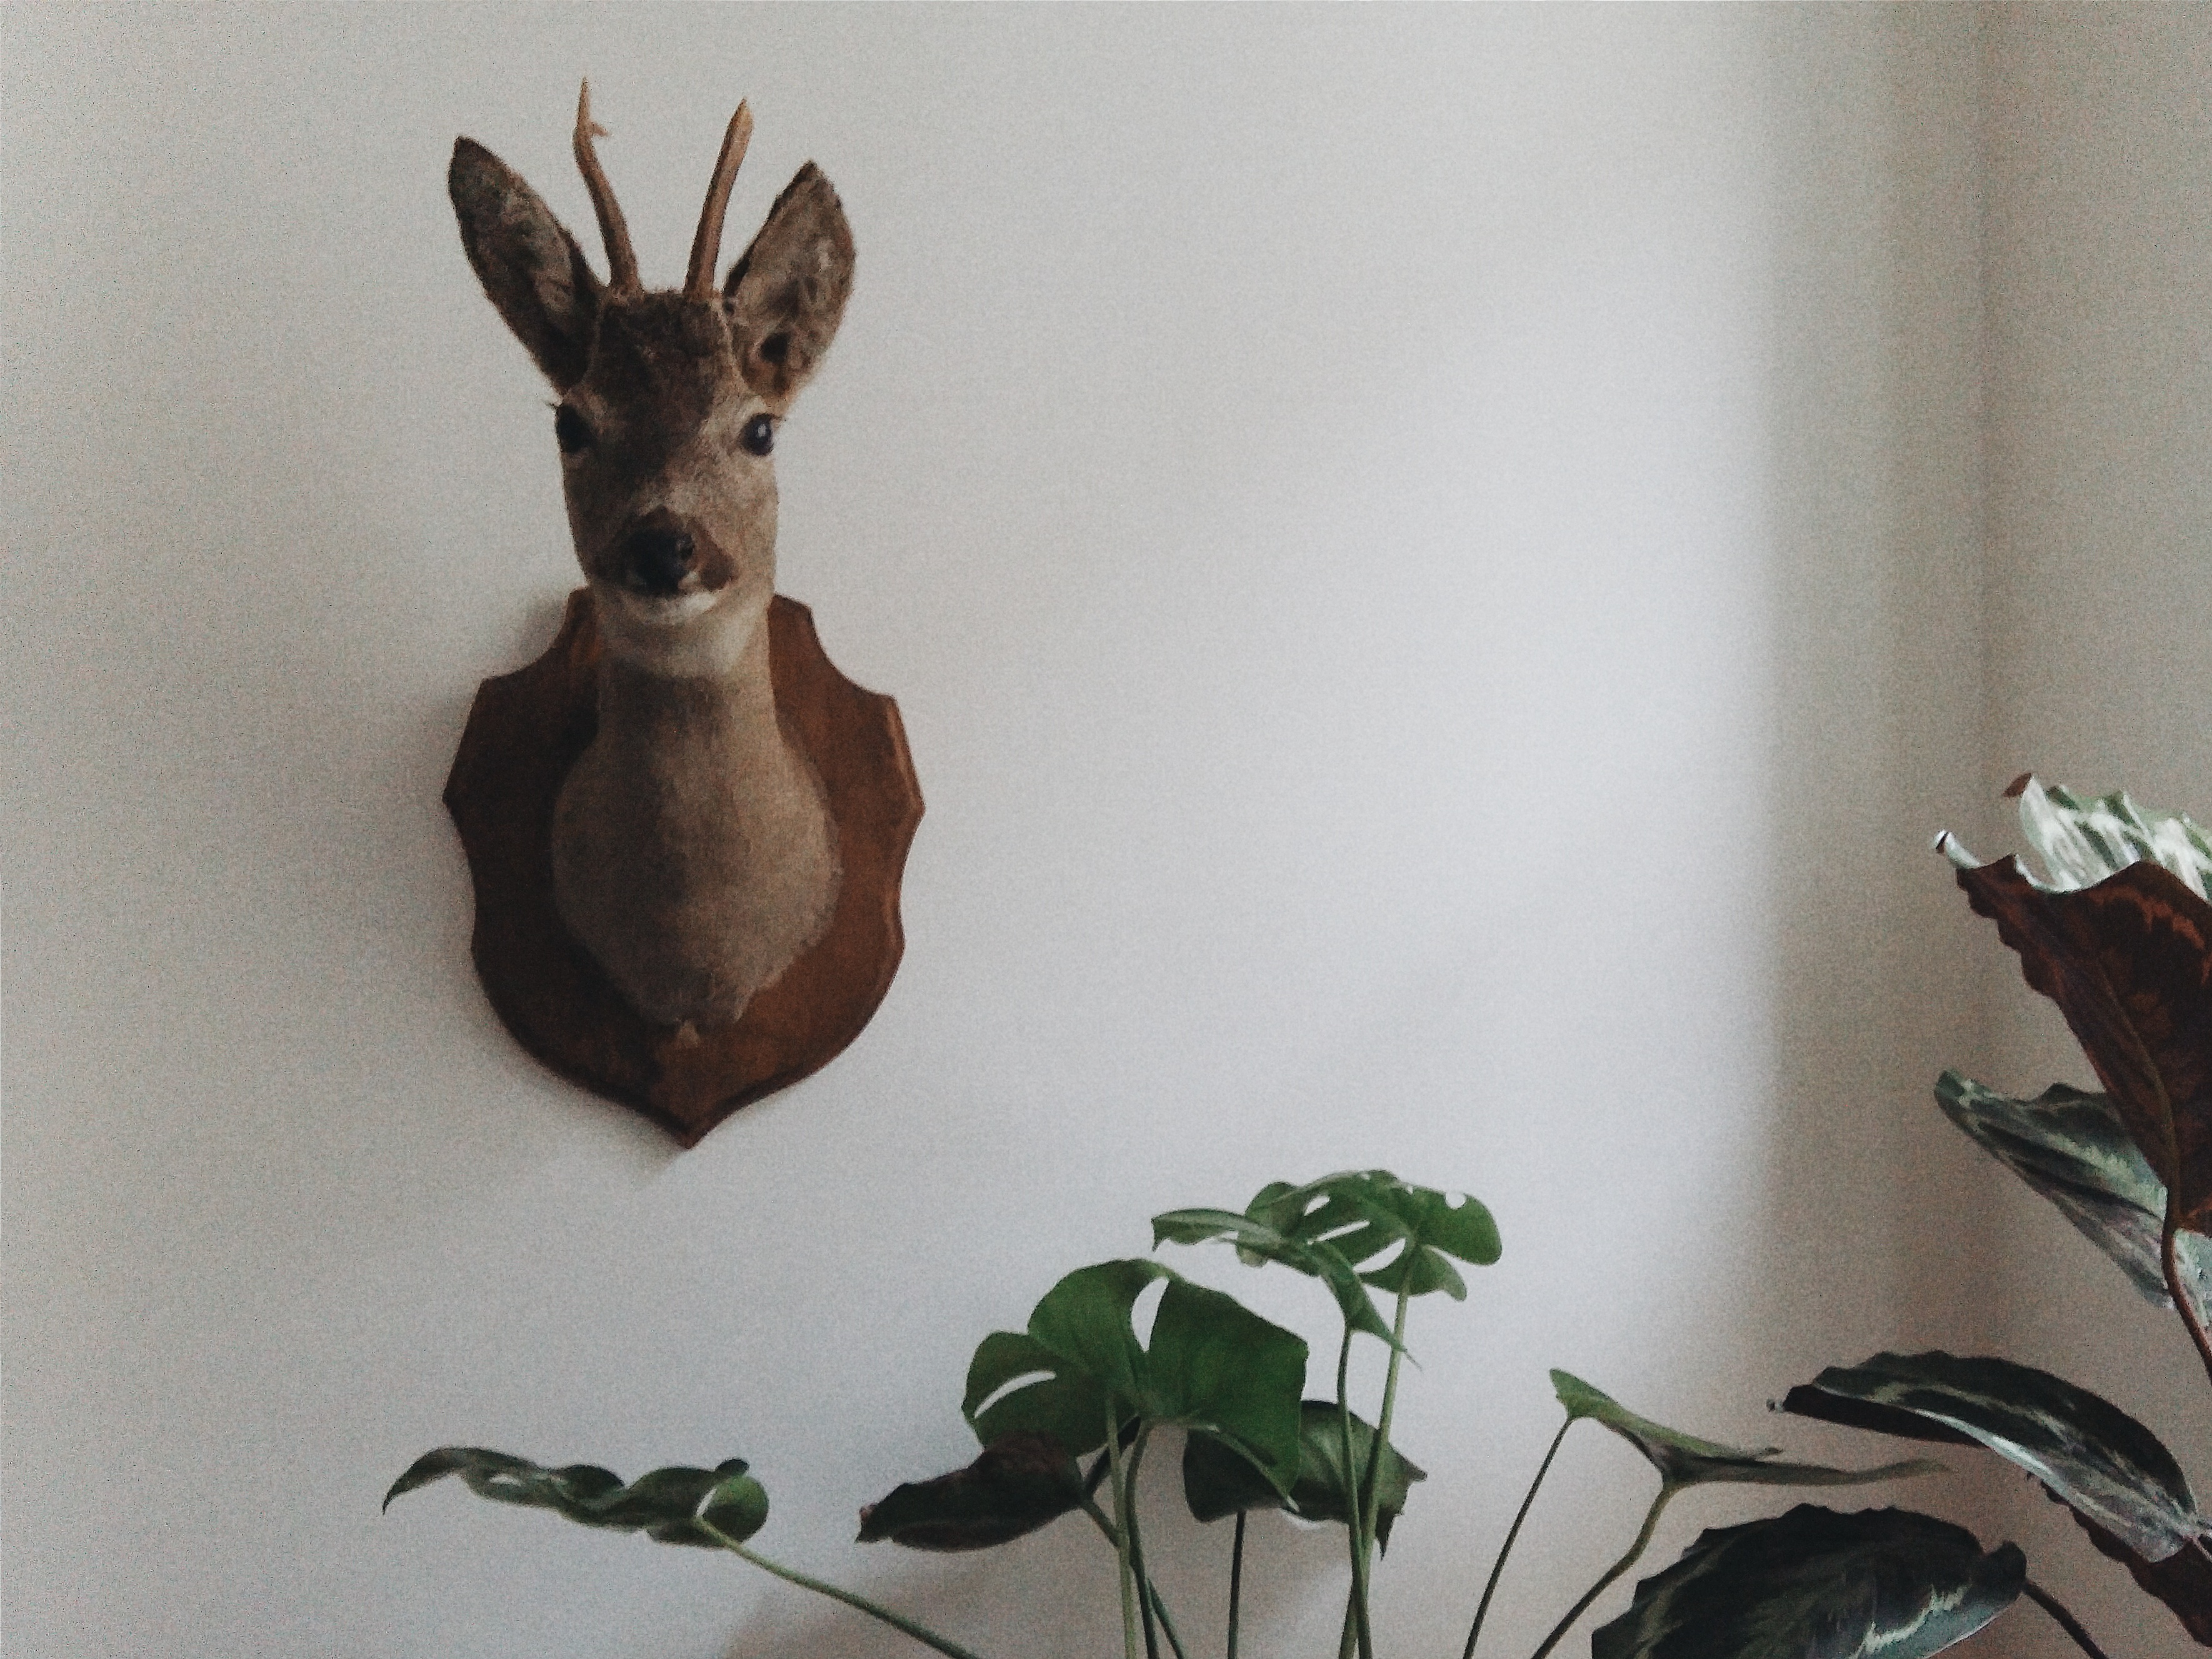
deer, horn, sculpture, art